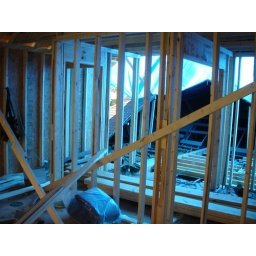
View of upstairs from master bedroom looking at hole in roof